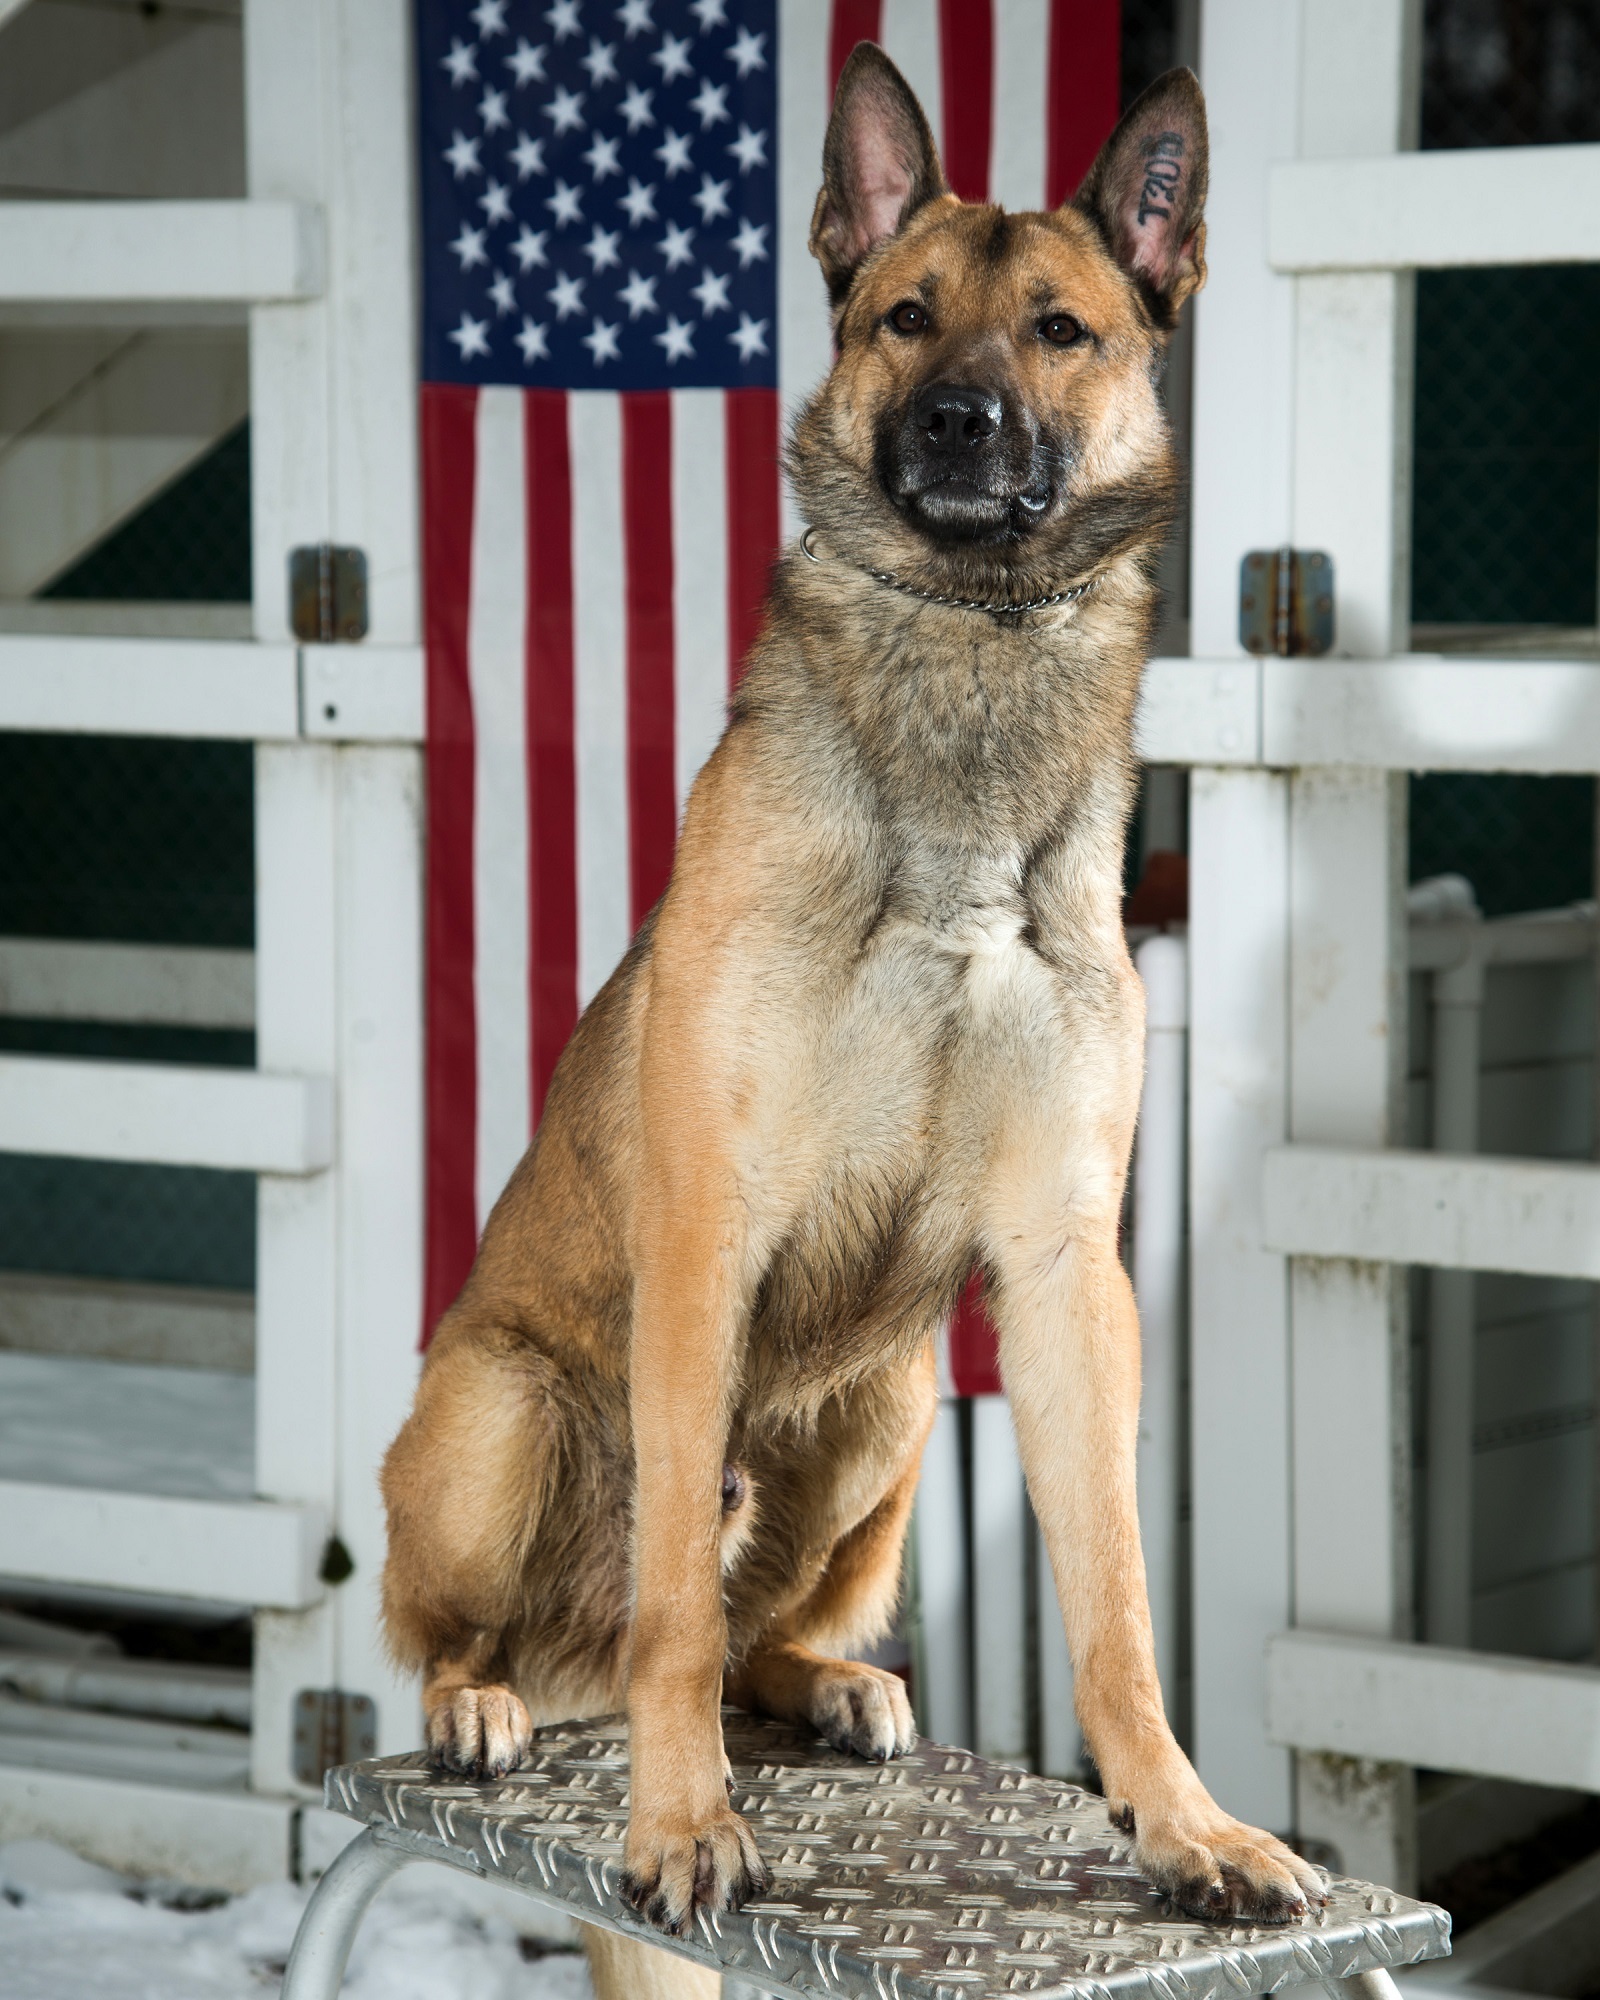
dog, canine, looking, military, portrait, sitting, flag, mammal, german shepherd, american, vertebrate, dog breed, alert, trained, working dog, obedient, police dog, attentive, belgian shepherd malinois, shikoku, street dog, dog like mammal, saarloos wolfdog, wolfdog, czechoslovakian wolfdog, dog breed group, greenland dog, east siberian laika, dog crossbreeds, norwegian elkhound, east european shepherd, german shepherd dog, tervuren